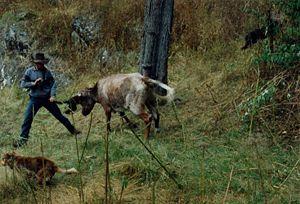
Un rassemblement de bêtes consiste à rassembler des animaux domestiques ou semi-sauvages, généralement des herbivores pour diverses raisons : leur offrir des soins, les marquer au fer, les nourrir, les tondre ou encore les transporter vers un autre lieu. Ce travail est généralement long et difficile, particulièrement en Australie où le territoire est vaste, et peuplé d'animaux parfois dangereux.